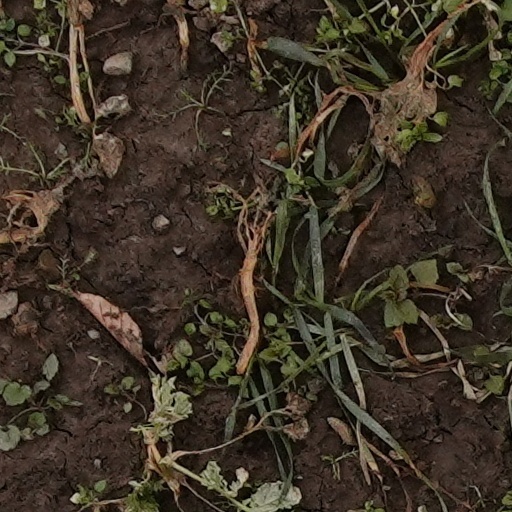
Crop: wheat